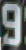
Number: 9